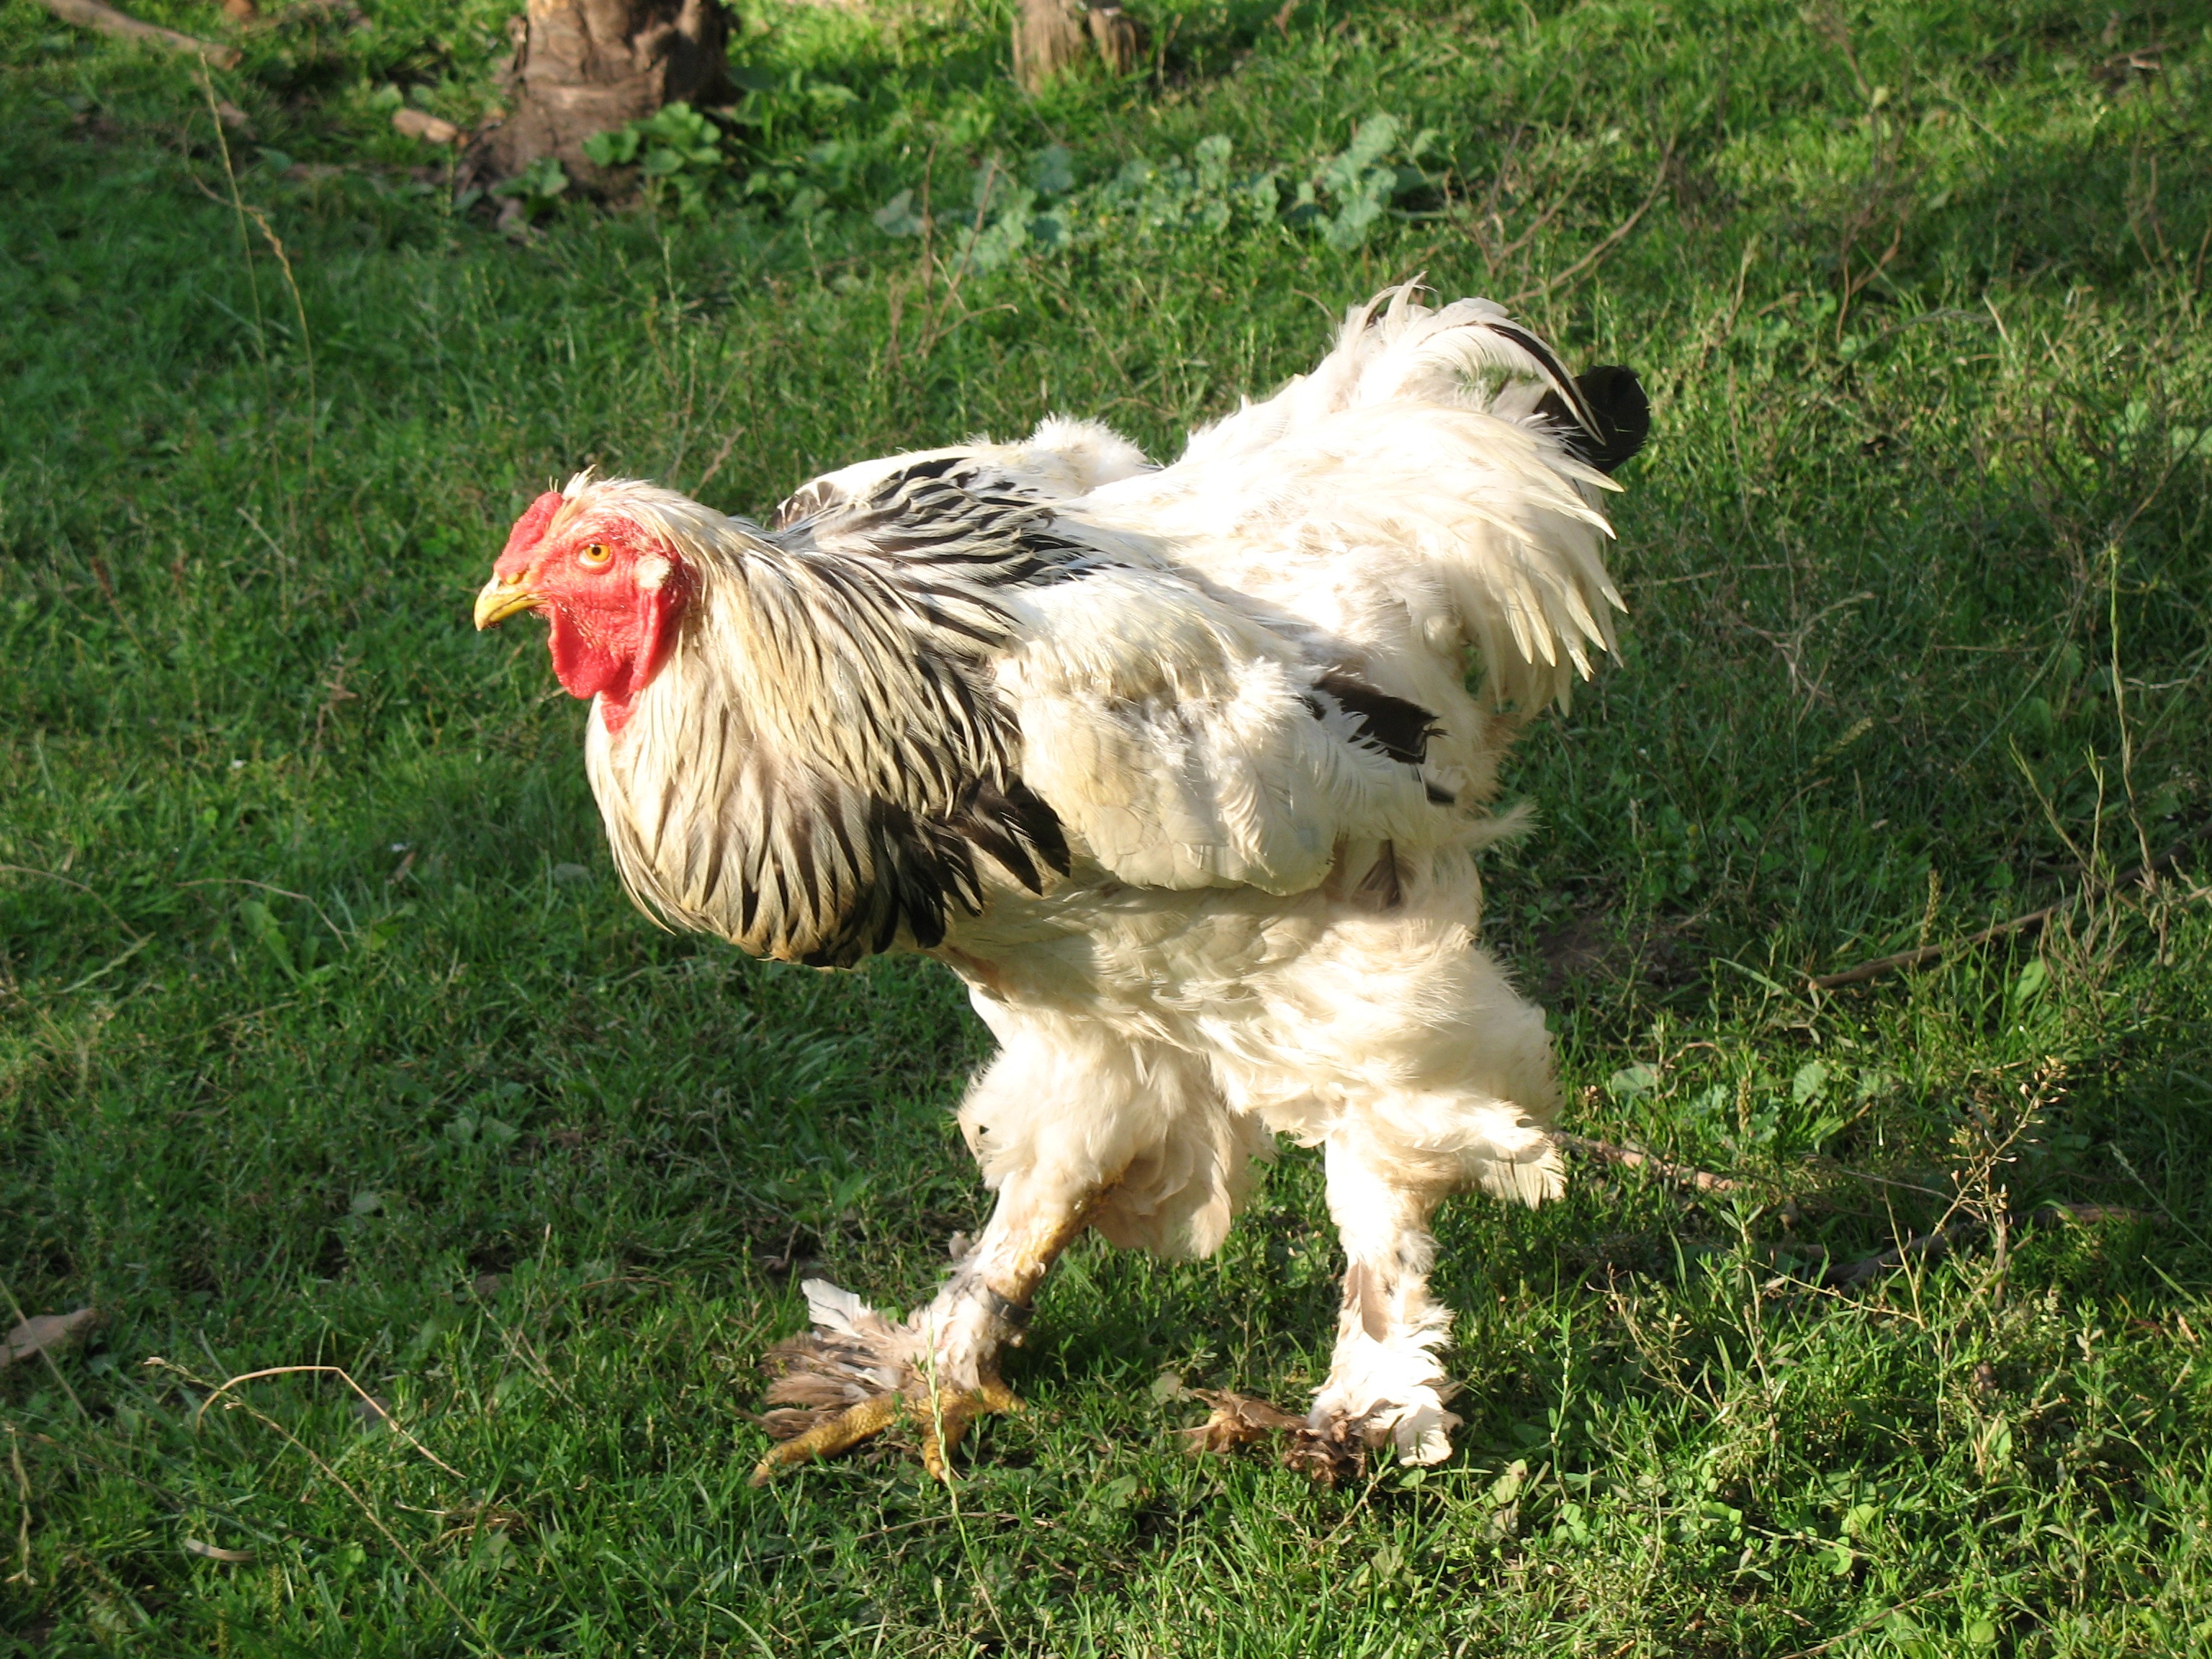
bird, farm, beak, chicken, fauna, rooster, poultry, animals, galliformes, vertebrate, hahn, phasianidae, gockel